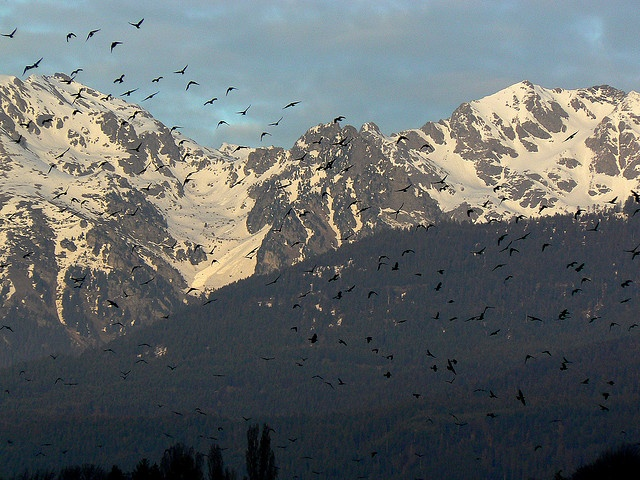
A flock of birds flying over a massive snow covered mountain.
A flock of birds are seen in silhouette against a snowy, craggy mountain backdrop.
A flock of birds flying over a wooded area
A flock of bird flying through the mountains.
A flock of birds soaring in front of some snow covered mountains.